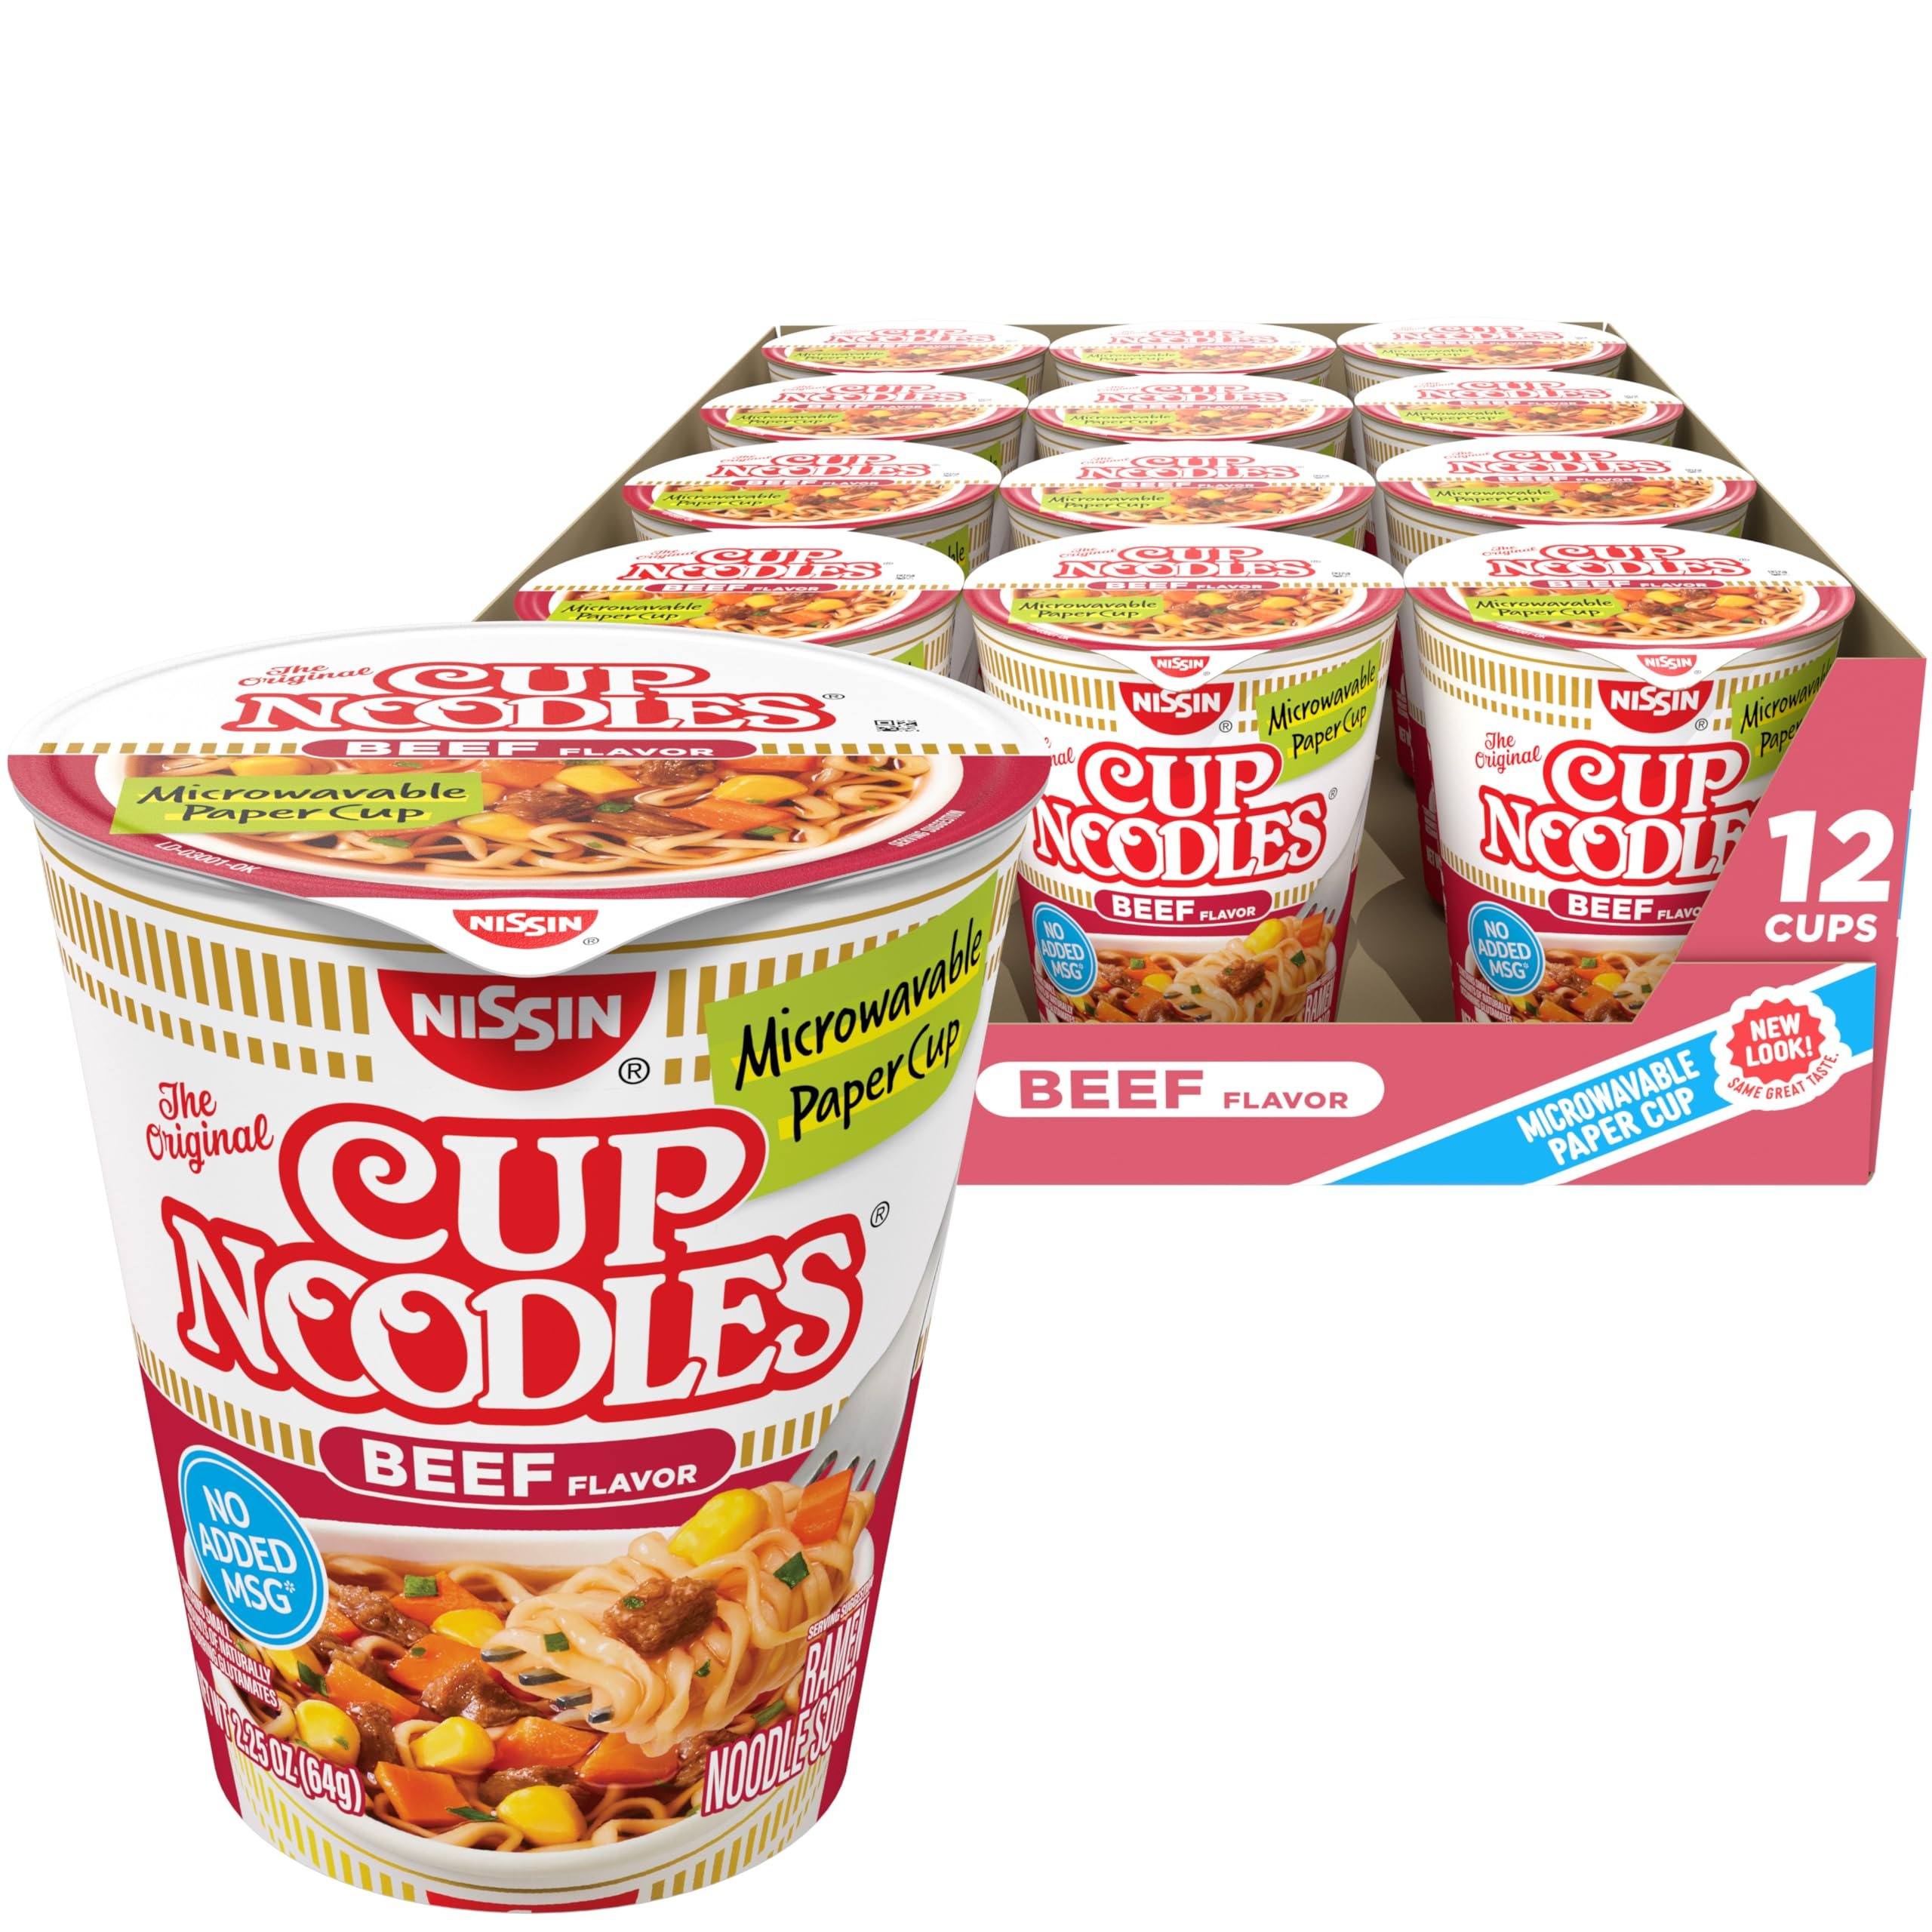
Item Name: Nissin Cup Noodles Soup, Beef Flavor, Microwaveable Paper Cups, Instant Ramen, 2.25 Ounce (Pack of 12)
Bullet Point 1: AUTHENTIC FLAVOR HERITAGE: Experience the original instant ramen in a cup, brought to you by Nissin, creators of the culinary classic, Top Ramen.
Bullet Point 2: QUICK & SATISFYING: Ready to savor in just 3 easy steps and 3 minutes. Perfect for anyone seeking a delicious, convenient meal or snack on the go.
Bullet Point 3: RICH BEEF AROMA: Savor the deep, hearty essence of beef complemented with a symphony of spices, making every bite a flavorful journey.
Bullet Point 4: UNIVERSALLY LOVED: A staple for families, students, and busy professionals alike. Ideal for after-school snacks, office lunches, or anytime hunger strikes.
Value: 27.0
Unit: Ounce

Price: 1.7